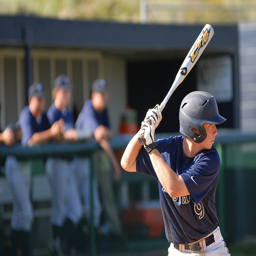
a person is holding a baseball bat at a game
The base ball player is ready to swing at the ball.
A man in a baseball uniform holding a bat.
Teammates in the bullpen watch as the pitcher prepares to his the ball.
a man with baseball gear on holding a bat in his hands